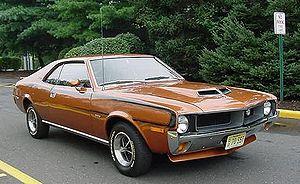
American Motors Corporation, plus connue sous le nom AMC, est un constructeur automobile américain, créé en 1954 par la fusion de Nash Motors et Hudson Motor Car Company. À cette époque, elle fut la plus grosse fusion de sociétés réalisée aux États-Unis, évaluée à 197 793 366 $US. Quatrième constructeur américain, avec notamment la marque Jeep, AMC vit ses ventes décliner à la fin des années 1970 face à la concurrence des trois grands de l’auto américains et des constructeurs japonais. Il dut s’allier puis être repris par Renault en 1979. Mais face aux difficultés du groupe français, AMC fut revendu à Chrysler le 2 mars 1987. Ce dernier cessa l’utilisation de la marque AMC et des modèles venant de Renault pour ne retenir que la division Jeep et la marque Eagle.